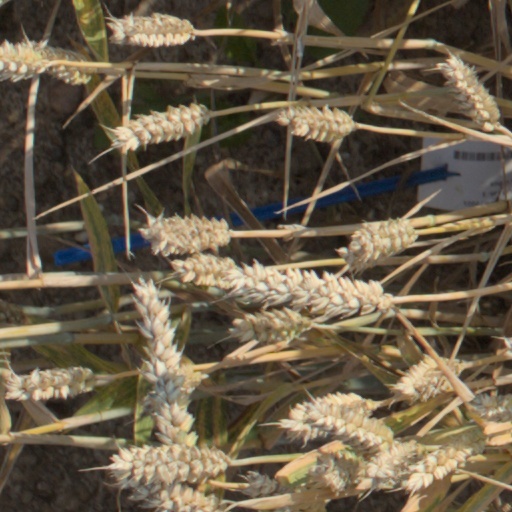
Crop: wheat